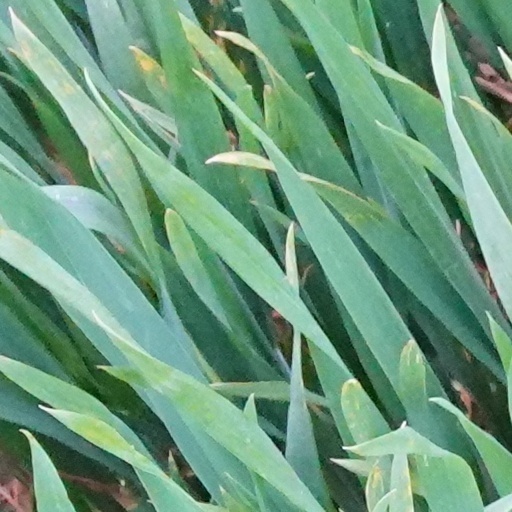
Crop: wheat